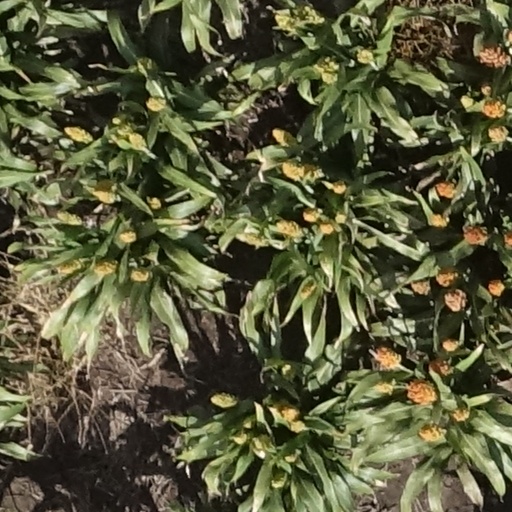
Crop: sorghum